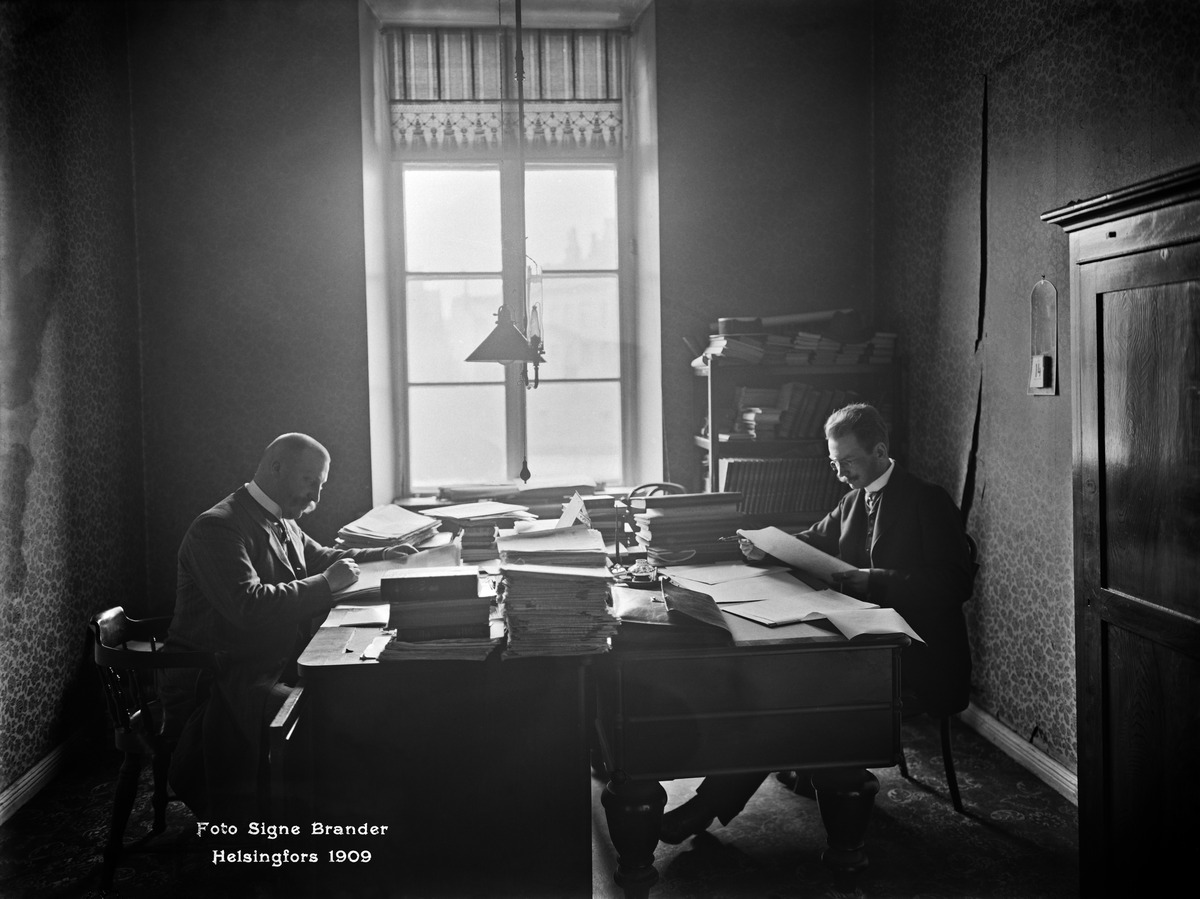
Vanha rautatieasema
sisällön kuvaus: Vanha rautatieasema.  Edustajan huone. mustavalkoinen
Kuvaaja: Brander, Signe, valokuvaaja
Ajankohta: kuvausaika 1909
Paikka: Suomi, Uusimaa, Helsinki, Kluuvi Helsinki
Aiheet: rautatiet, virkamiehet